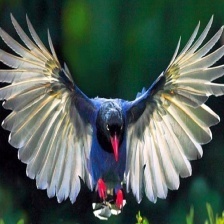
Species: TAIWAN MAGPIE
Scientific name: UROCISSA CAERULEA
ImageNet parent category: magpie